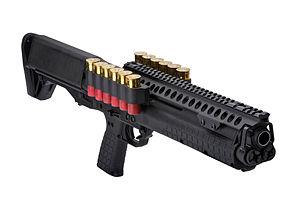
Le Kel-Tec KSG-12 est un fusil de combat rapproché qui utilise des cartouches de calibre 12, conçu en 2011 par George Kellgren pour Kel-Tec CNC Industries Inc.